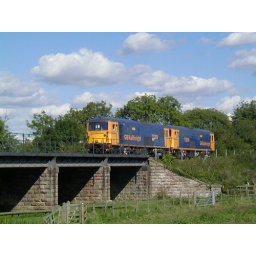
running LE over nene river bridge